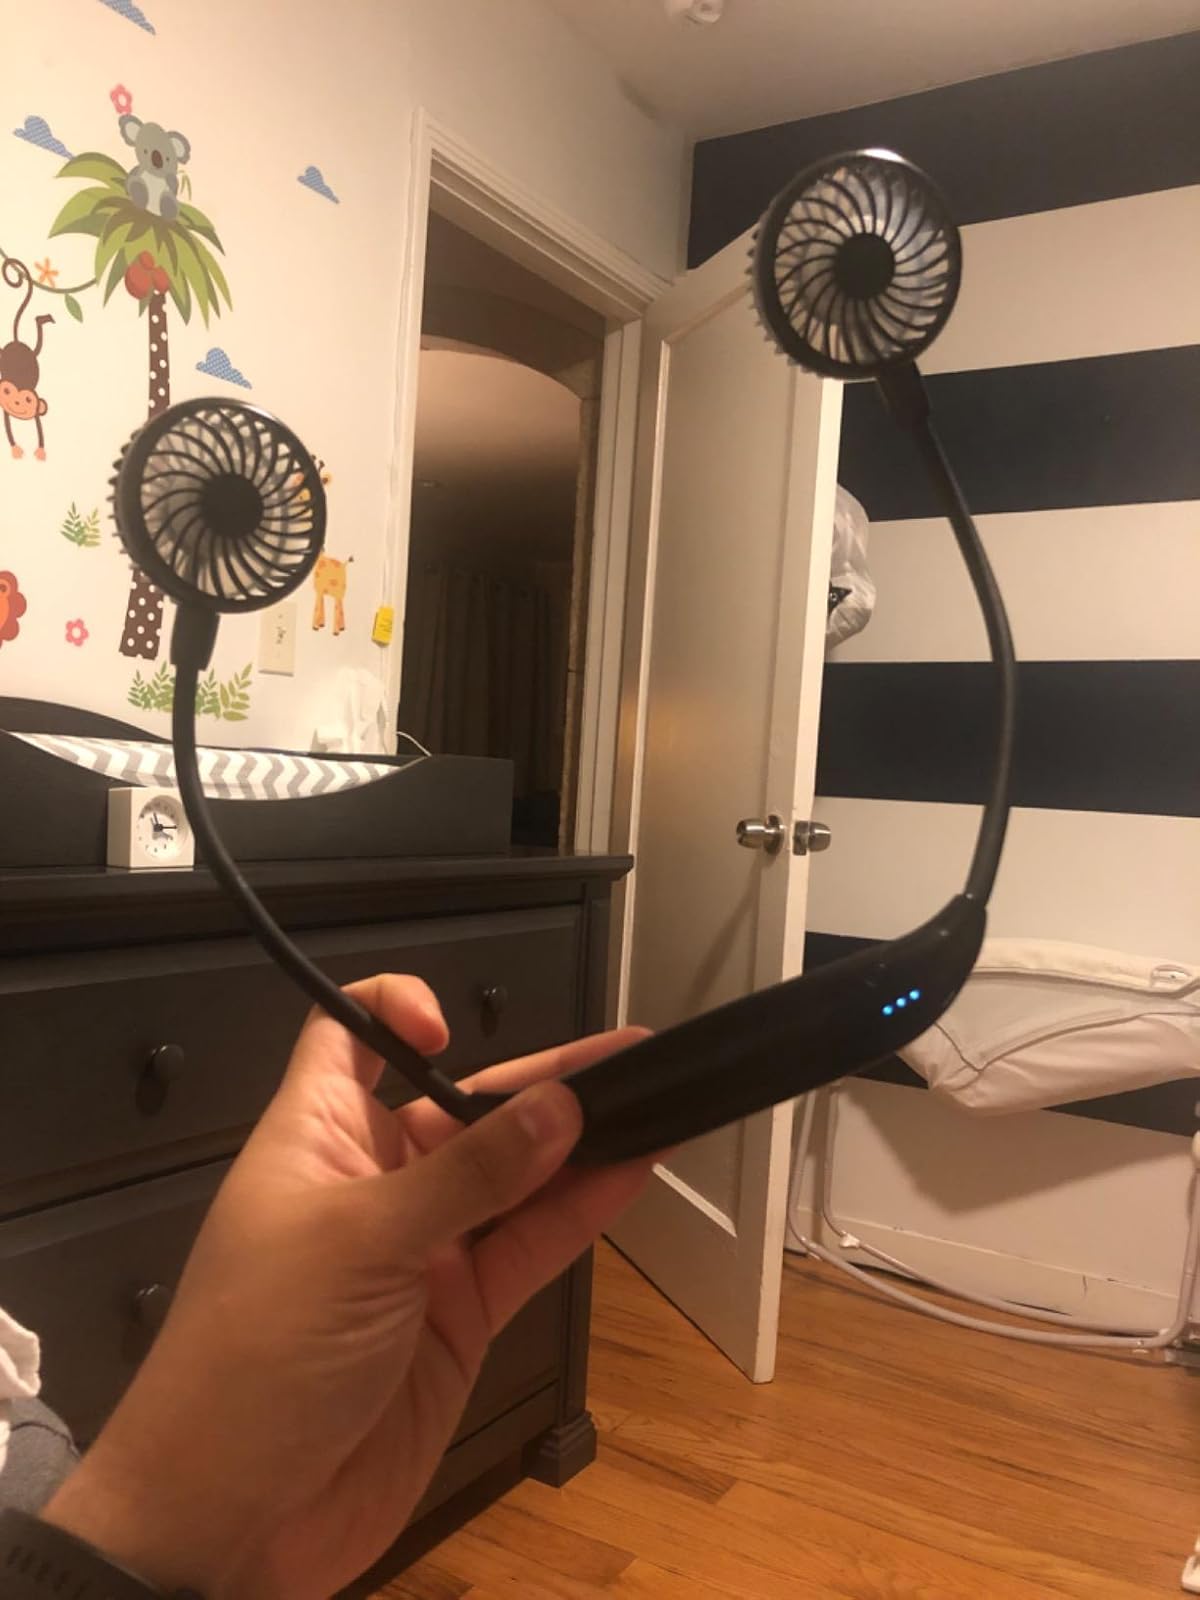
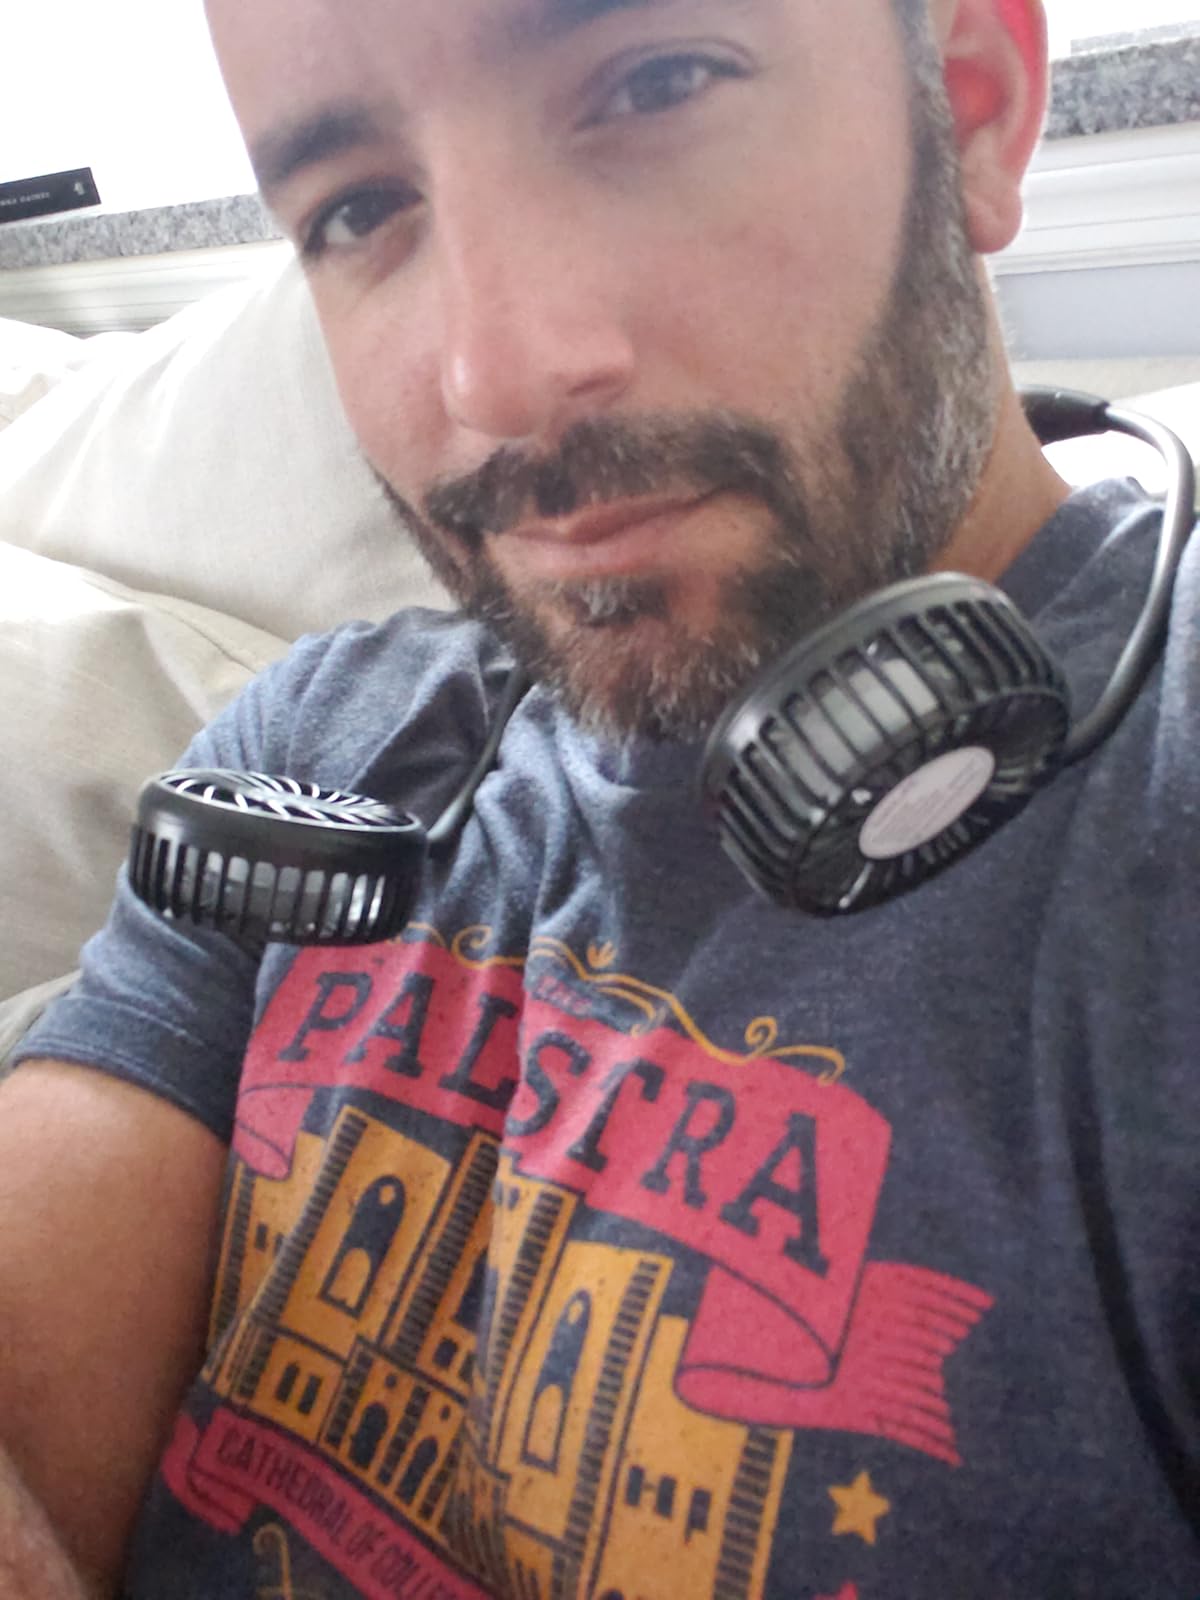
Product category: fan
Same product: yes